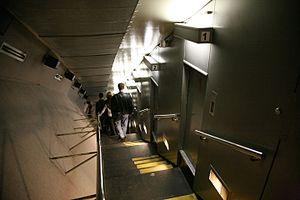
La Gateway Arch, Gateway to the West ou St. Louis Arch est située dans le centre-ville de Saint-Louis dans l'État du Missouri, aux États-Unis. Symbole de la ville, cette arche recouverte d'acier inoxydable mesure 192 mètres de hauteur, ce qui en fait le plus grand monument qui peut se visiter dans l'État, la plus grande arche du monde et le monument artificiel le plus haut du pays. Elle est consacrée à la conquête de l'Ouest, comme le mémorial dont elle fait partie.